Sportpark Unterhaching

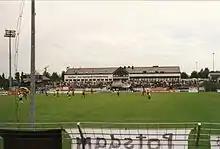
The stadium in 1998, viewed from the north stand

Prior to the stadium expansion, the Sportpark had a capacity of 11,000. The current main stand on the west side of the ground (Haupttribüne, formerly the Westtribüne), with its alpine-style roof, and large parts of the south stand (Südtribüne) were already established, although the current north stand (Nordtribüne) was made up of a few concrete steps and the east stand (Osttribüne) was a grass mound.